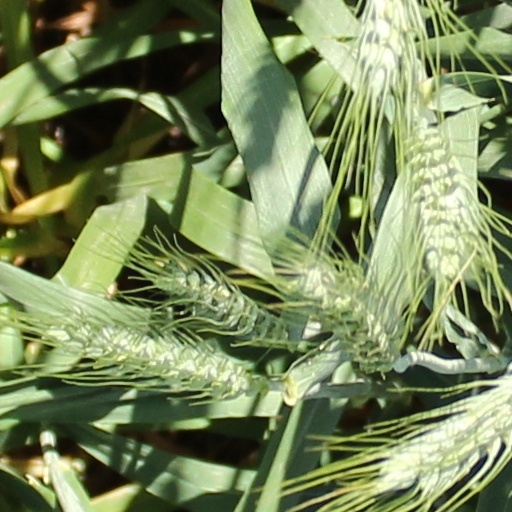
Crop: wheat